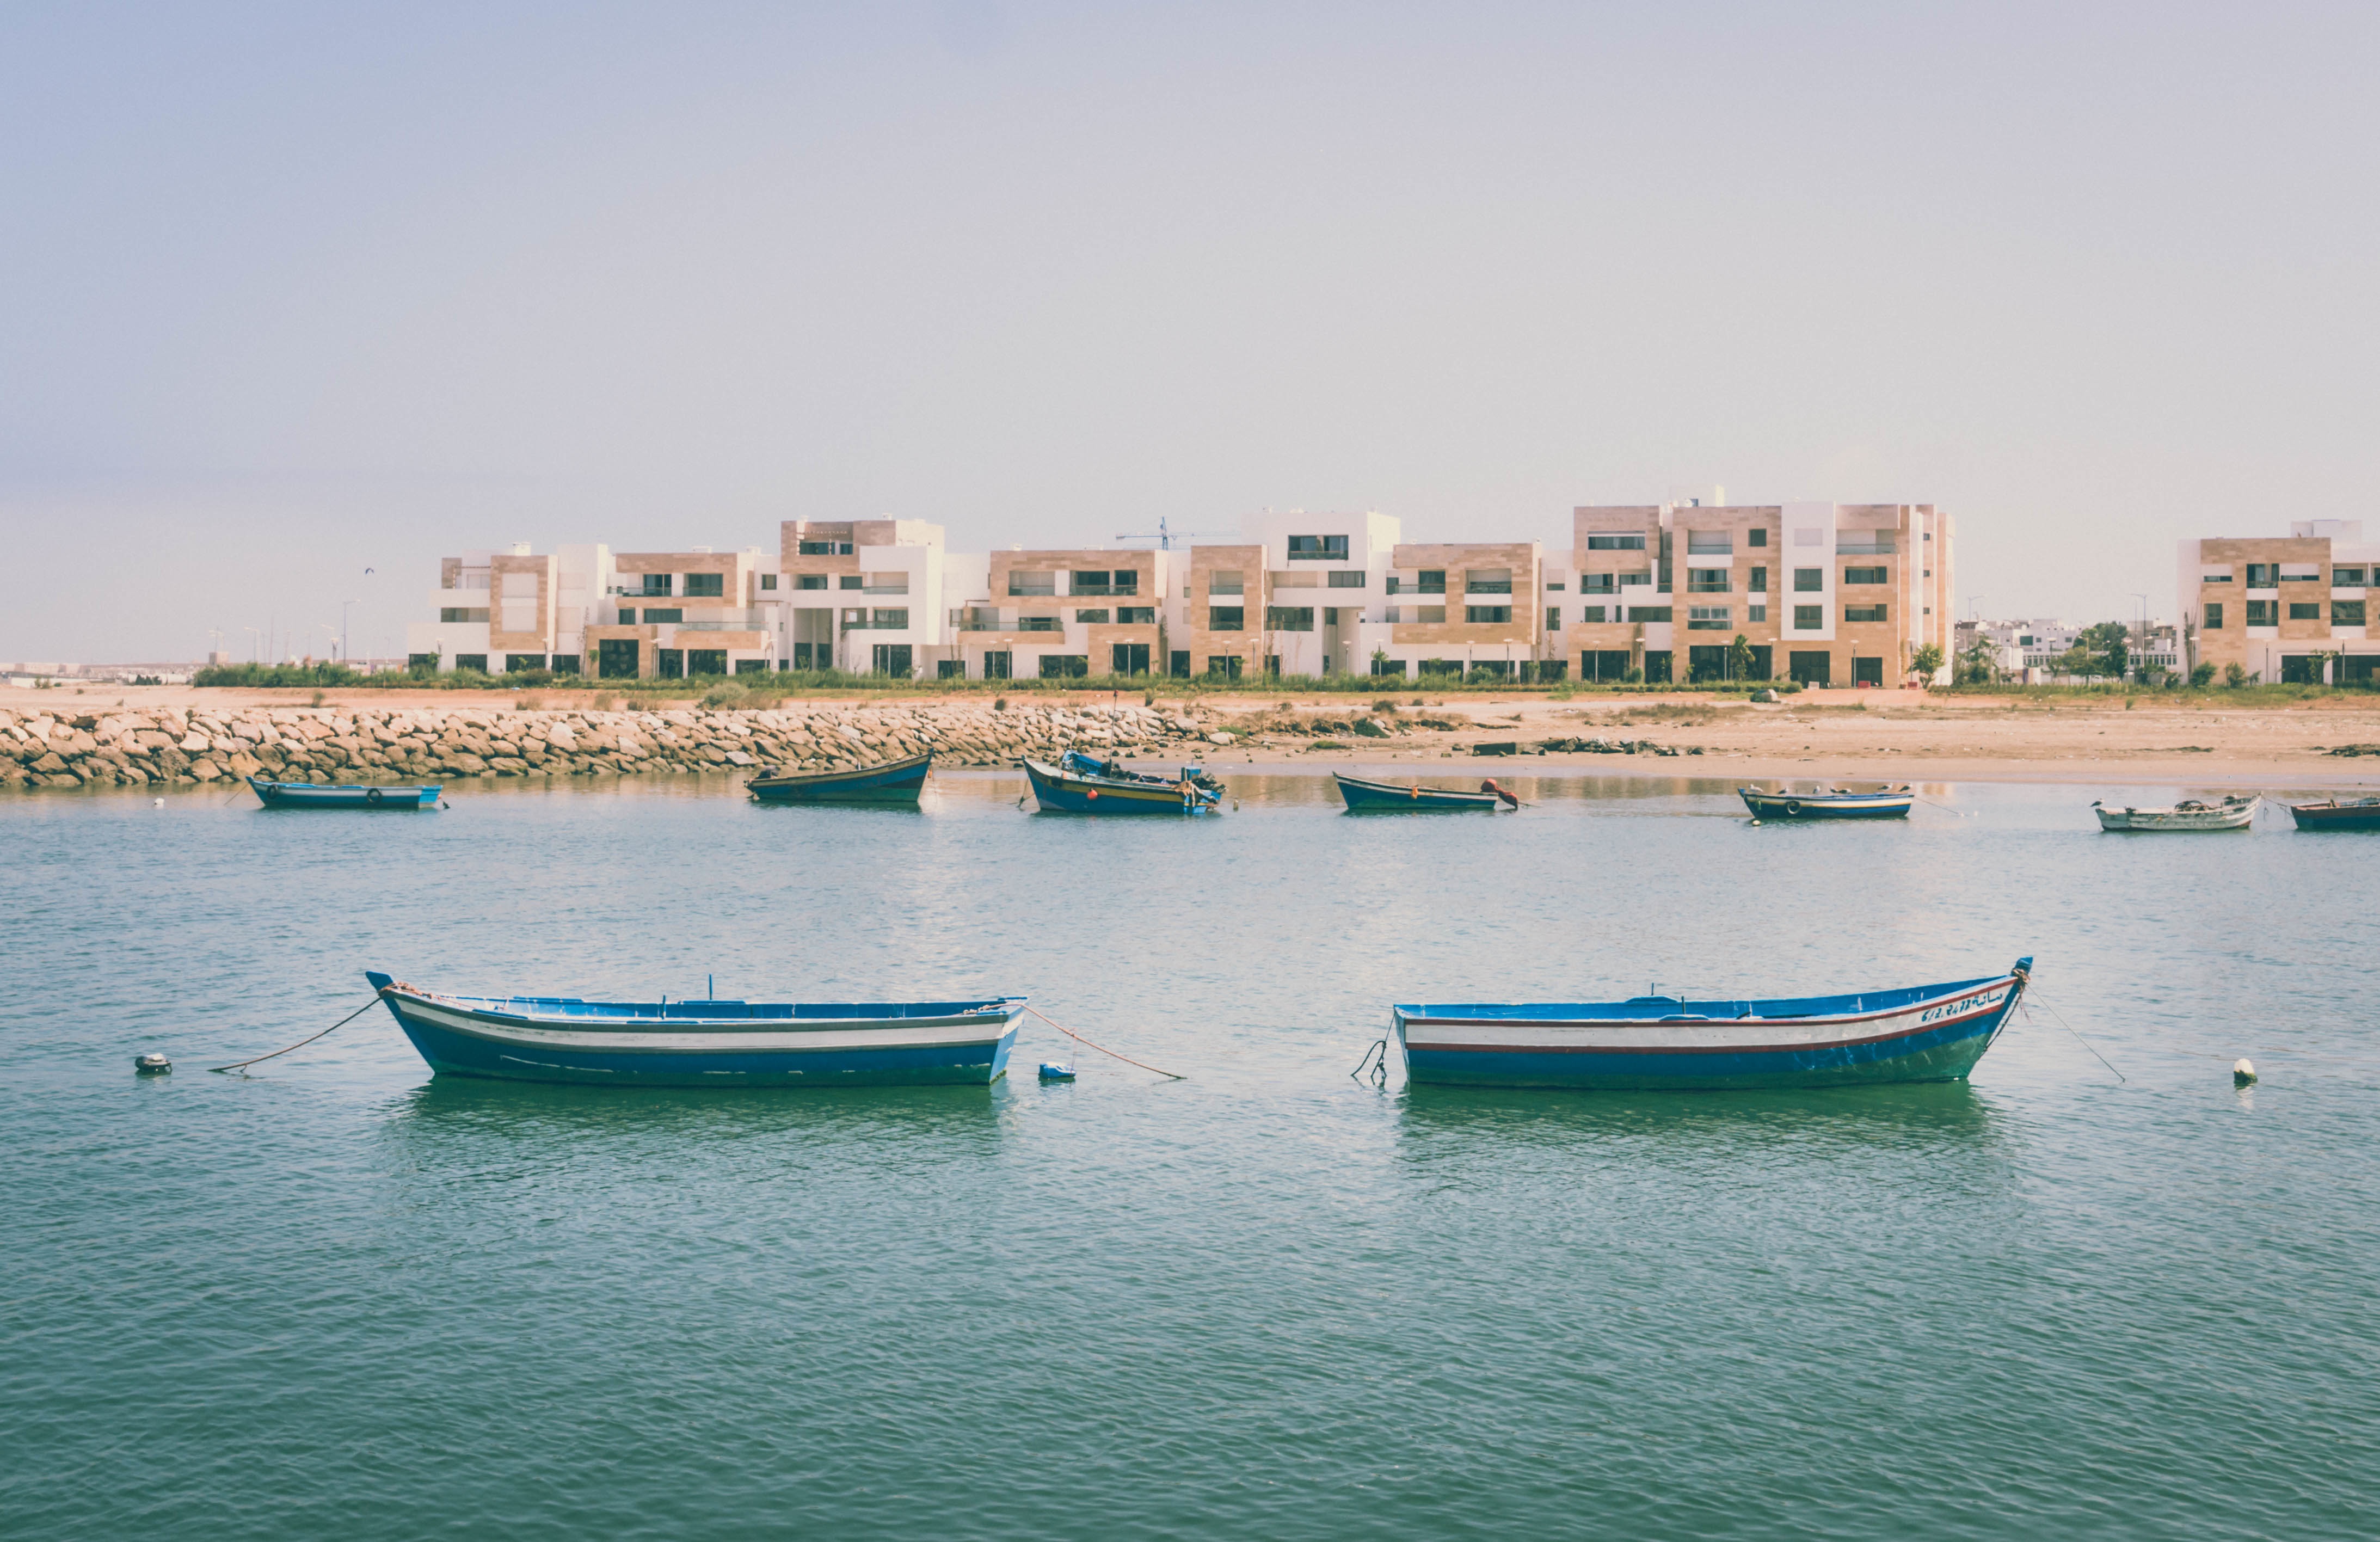
sea, water, horizon, dock, boat, vacation, vehicle, bay, harbor, marina, boating, watercraft, watercraft rowing